Conotrachelus

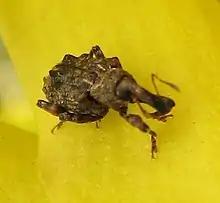
"Conotrachelus nenuphar" on forsythia flower

Conotrachelus is a genus of true weevils in the family Curculionidae. It is a very large genus with well over 1,000 species, several of which are pests of fruit crops. Found from Canada to Argentina.